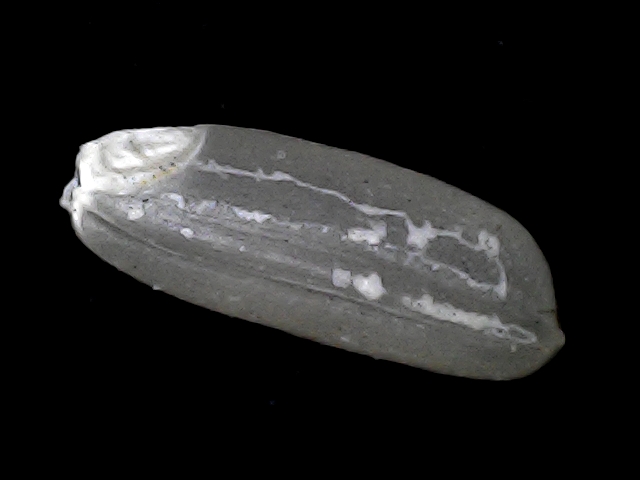
Rice variety: BD56